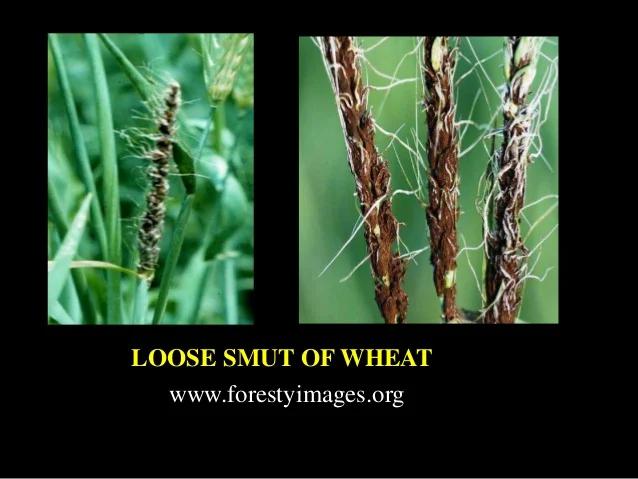
Plant: Wheat
Disease: wheat loose smut